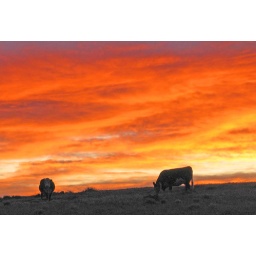
Two cows graze in a pasture beside the Valley Road, as the rising sun colors the clouds.